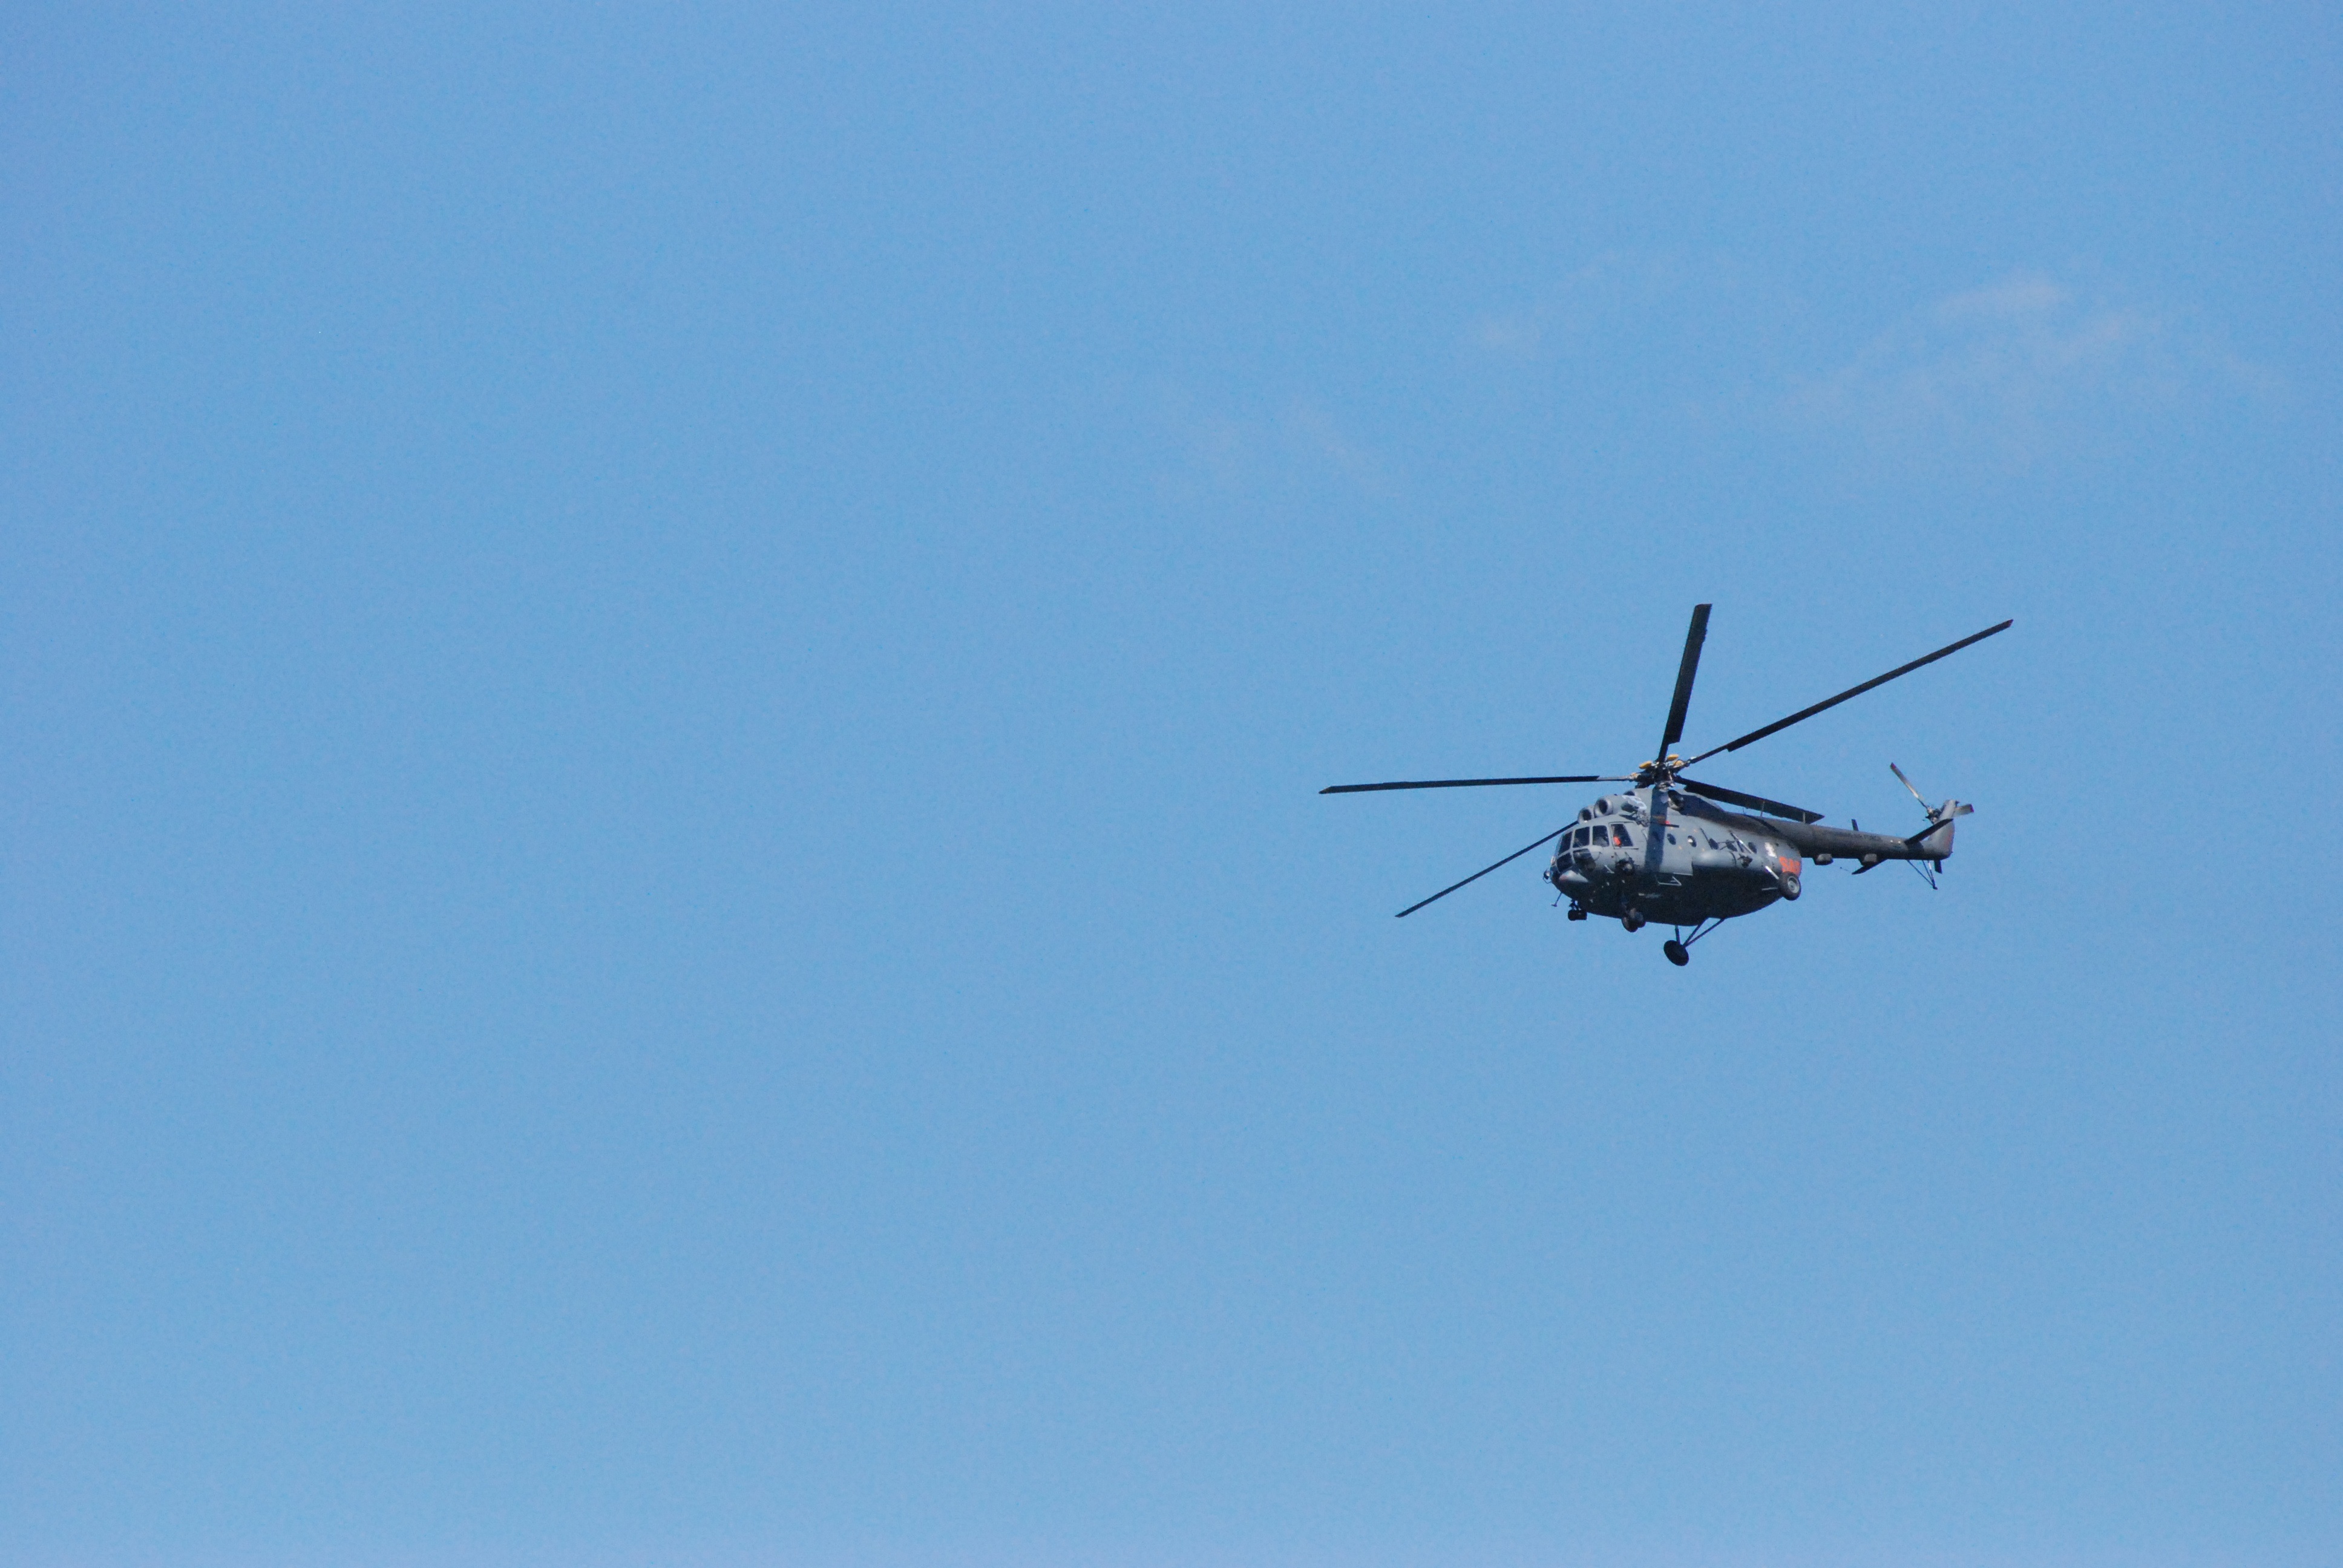
wing, sky, fly, aircraft, vehicle, aviation, flight, helicopter, rotorcraft, air show, air force, atmosphere of earth, helicopter rotor, military helicopter